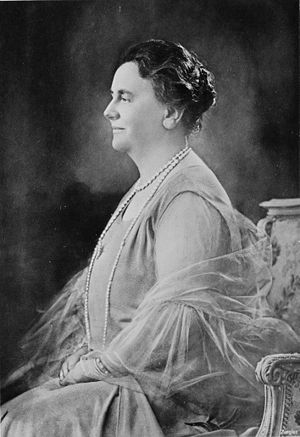
Nederlandske regenter / Kongeriget Nederlandene (1815-) / Huset Oranje-Nassau
Dette er en liste over nederlandske regenter. Listen omfatter af historiske årsager også statholdere af huset Oranje-Nassau. Slægten sidder i dag som monarker på den nederlandske trone. Det er dog vigtigt at bemærke, at statholderne tjente som valgte embedsmænd i De Forenede Nederlandes semi-uafhængige provinser. De bør derfor ikke opfattes som regerende monarker i traditionel forstand.